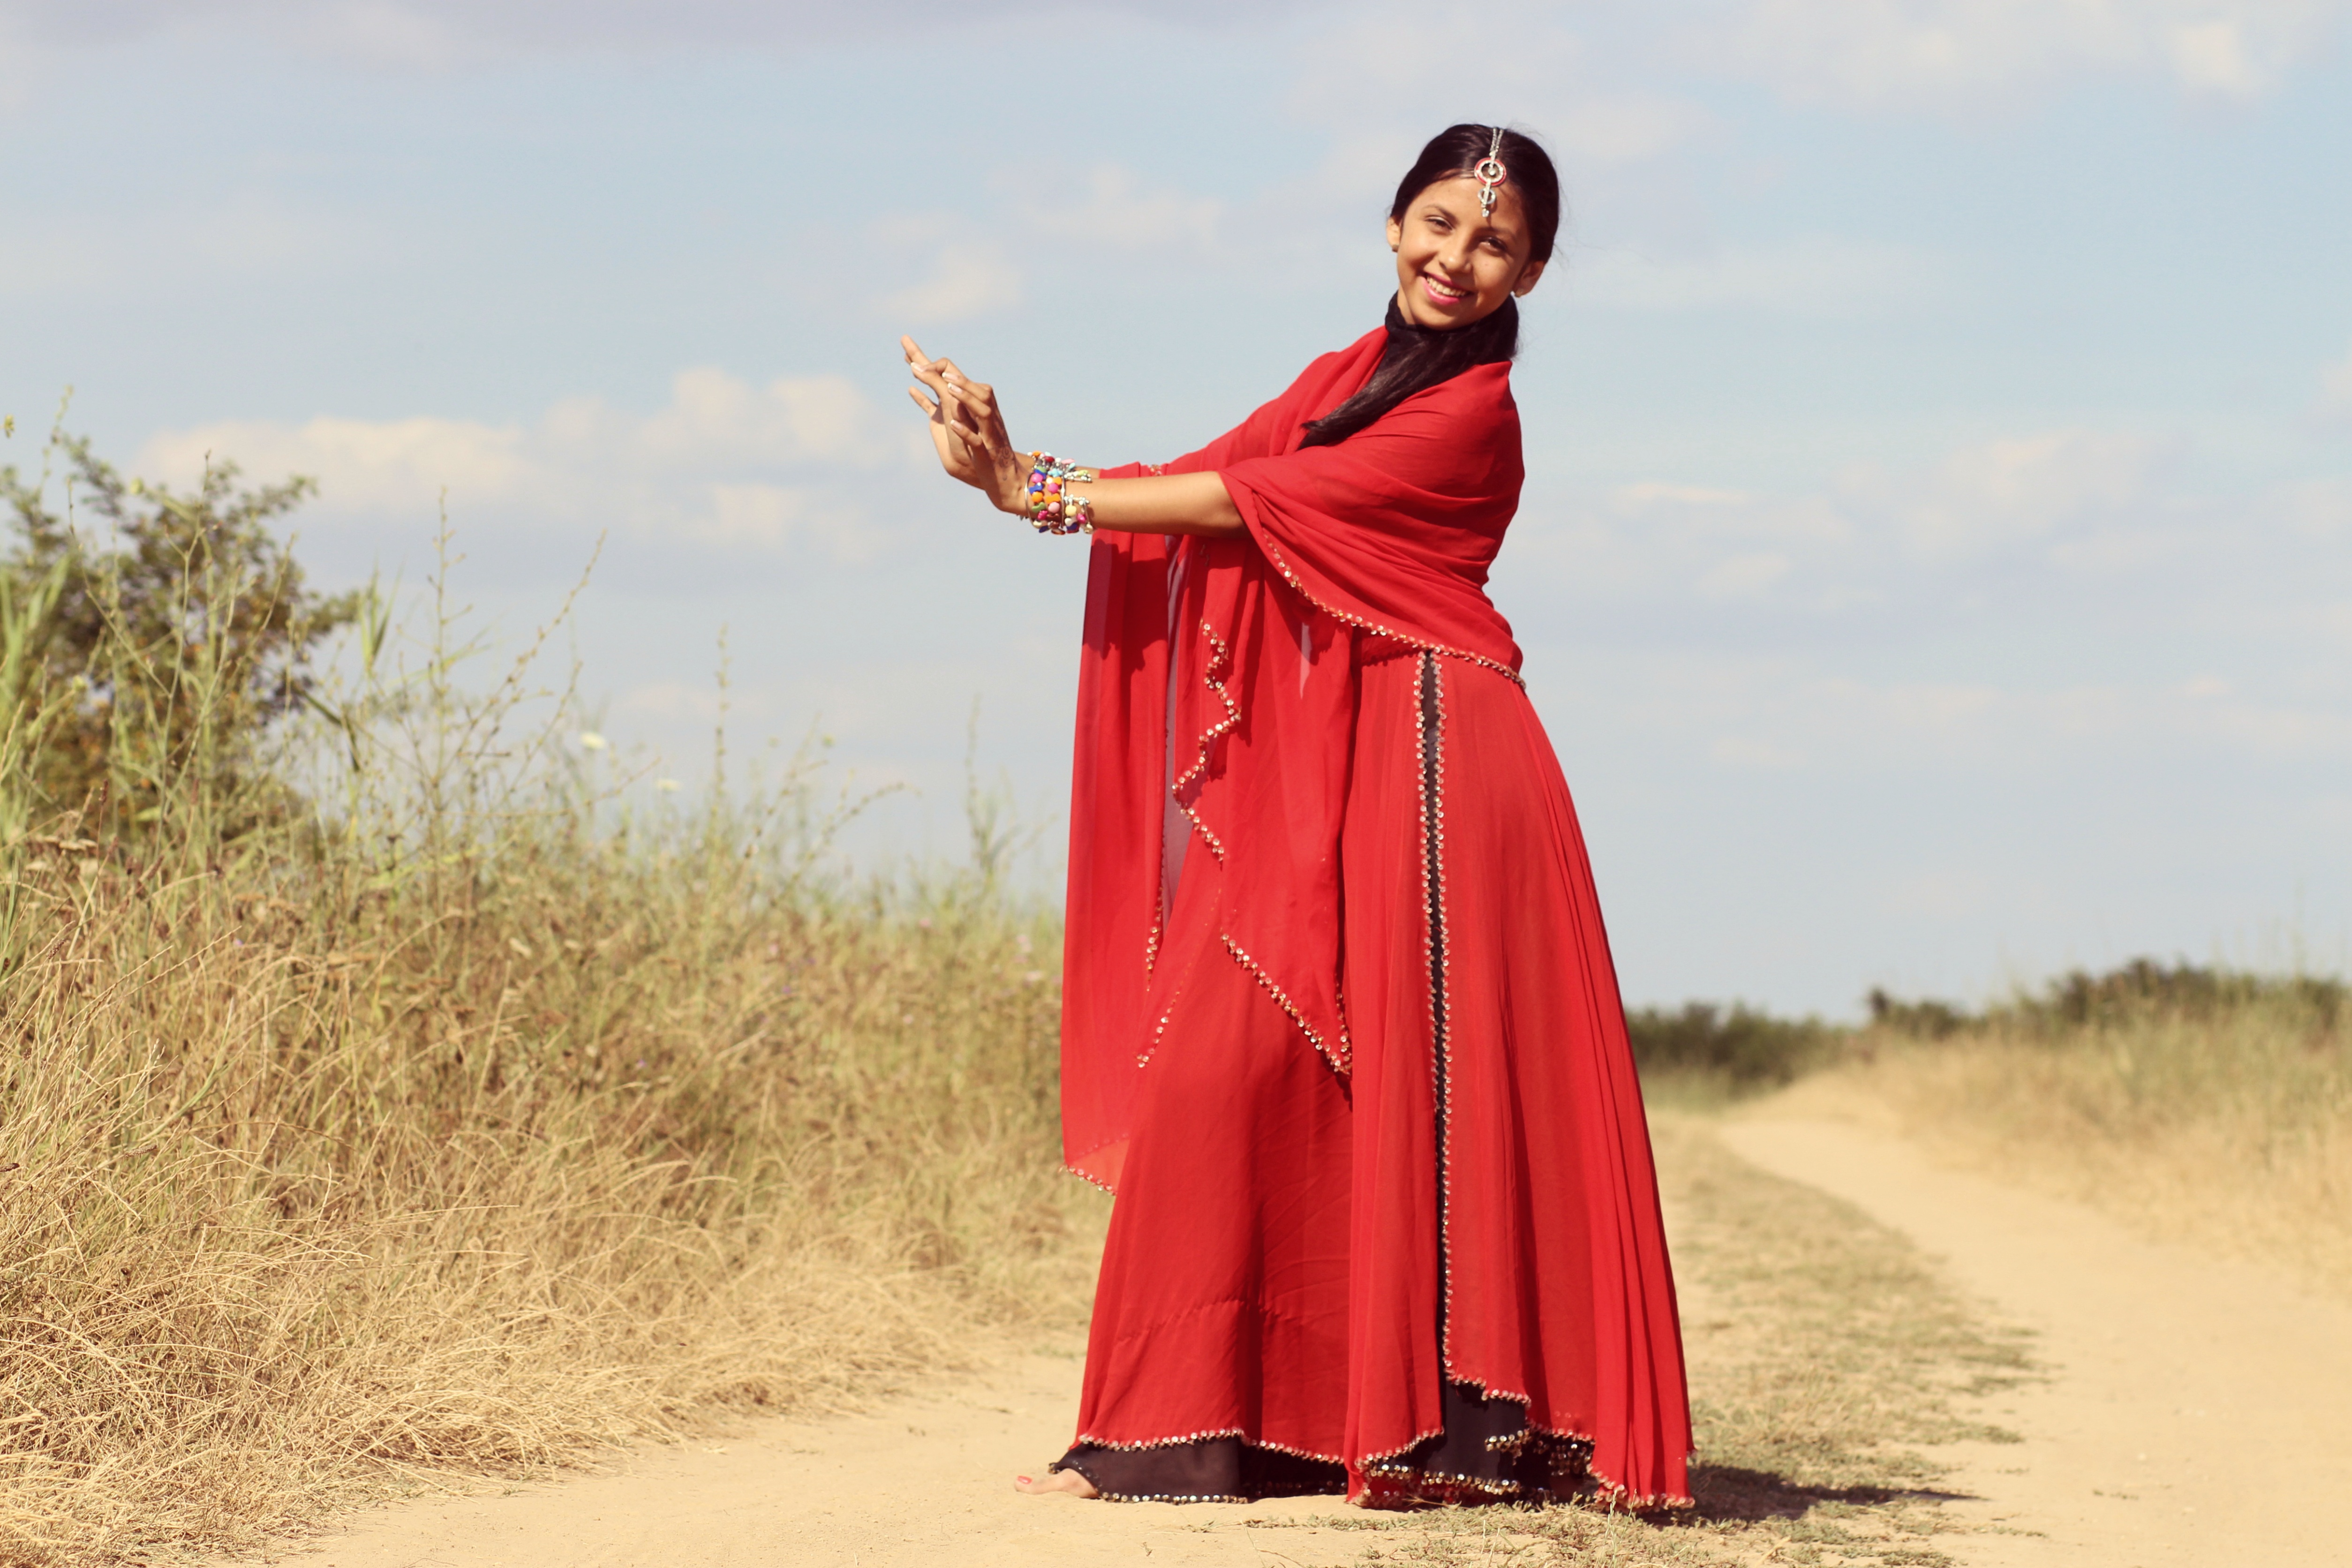
person, girl, motion, dance, red, monk, temple, beauty, indian, oriental, gown, abdomen, photo shoot